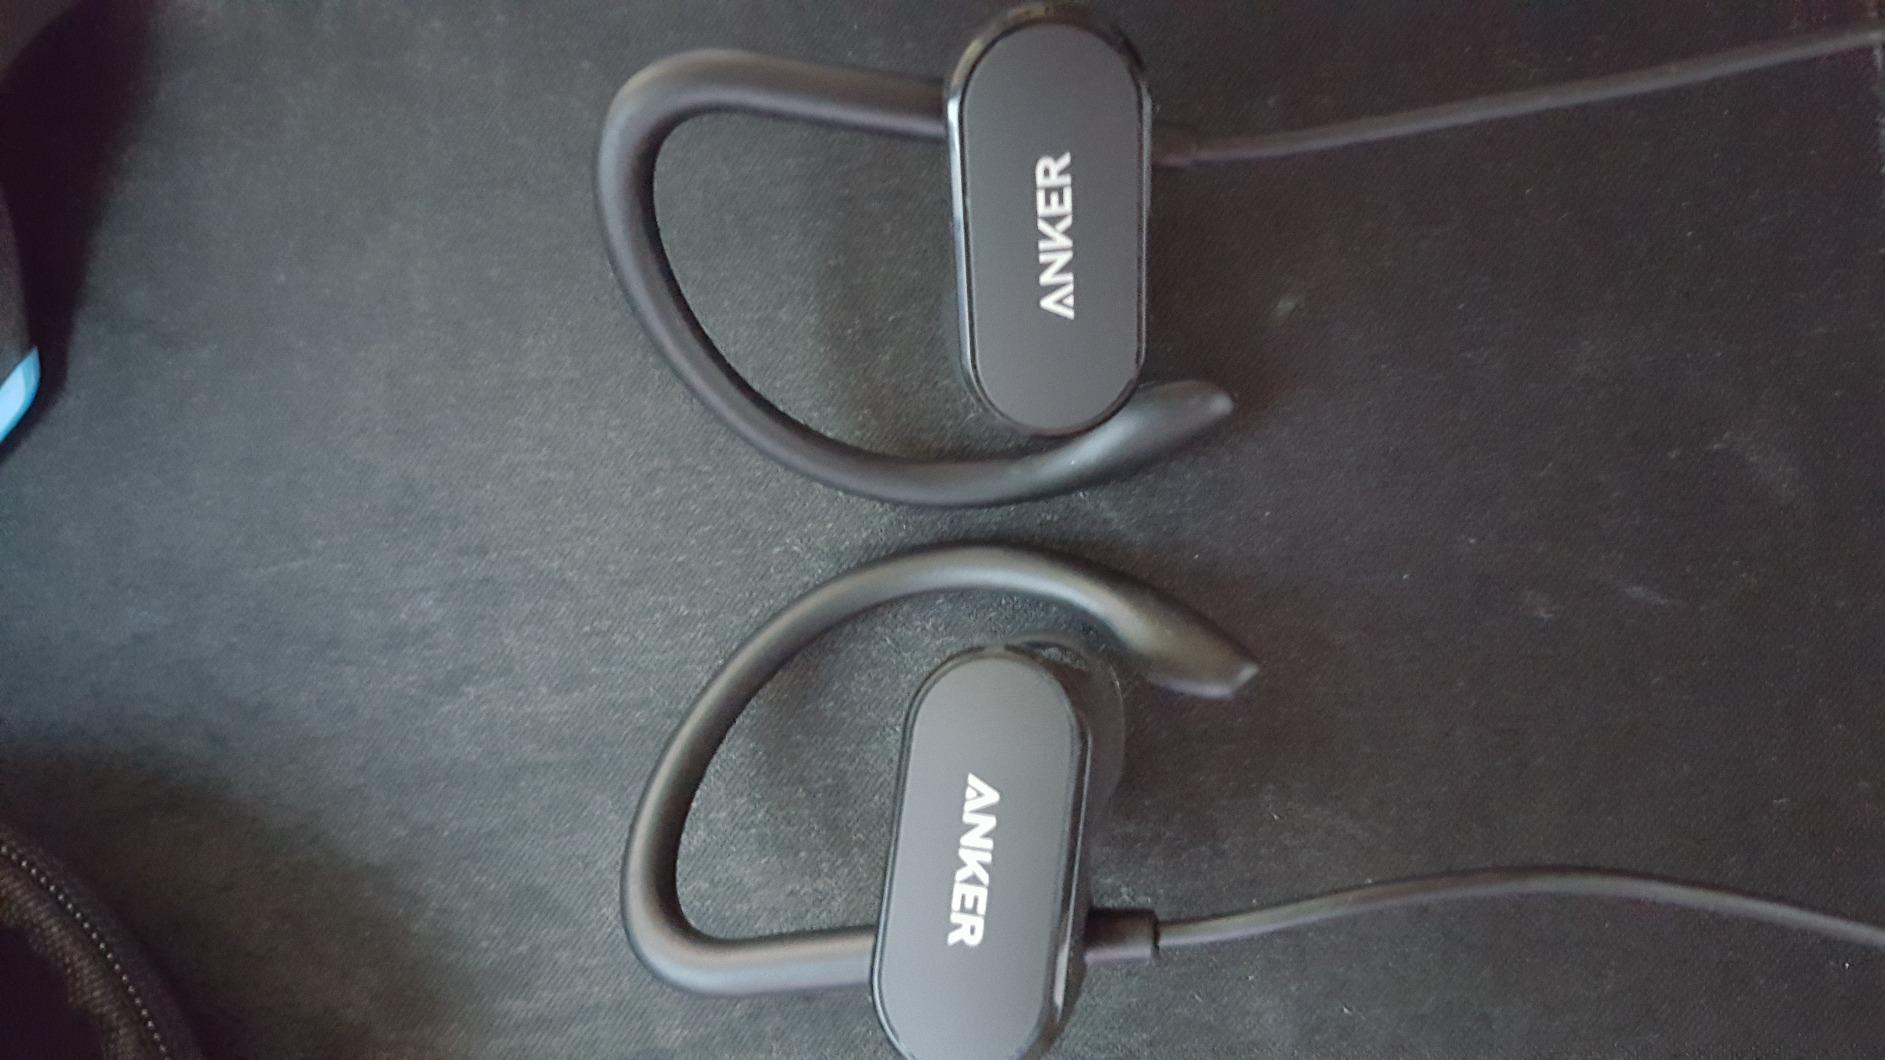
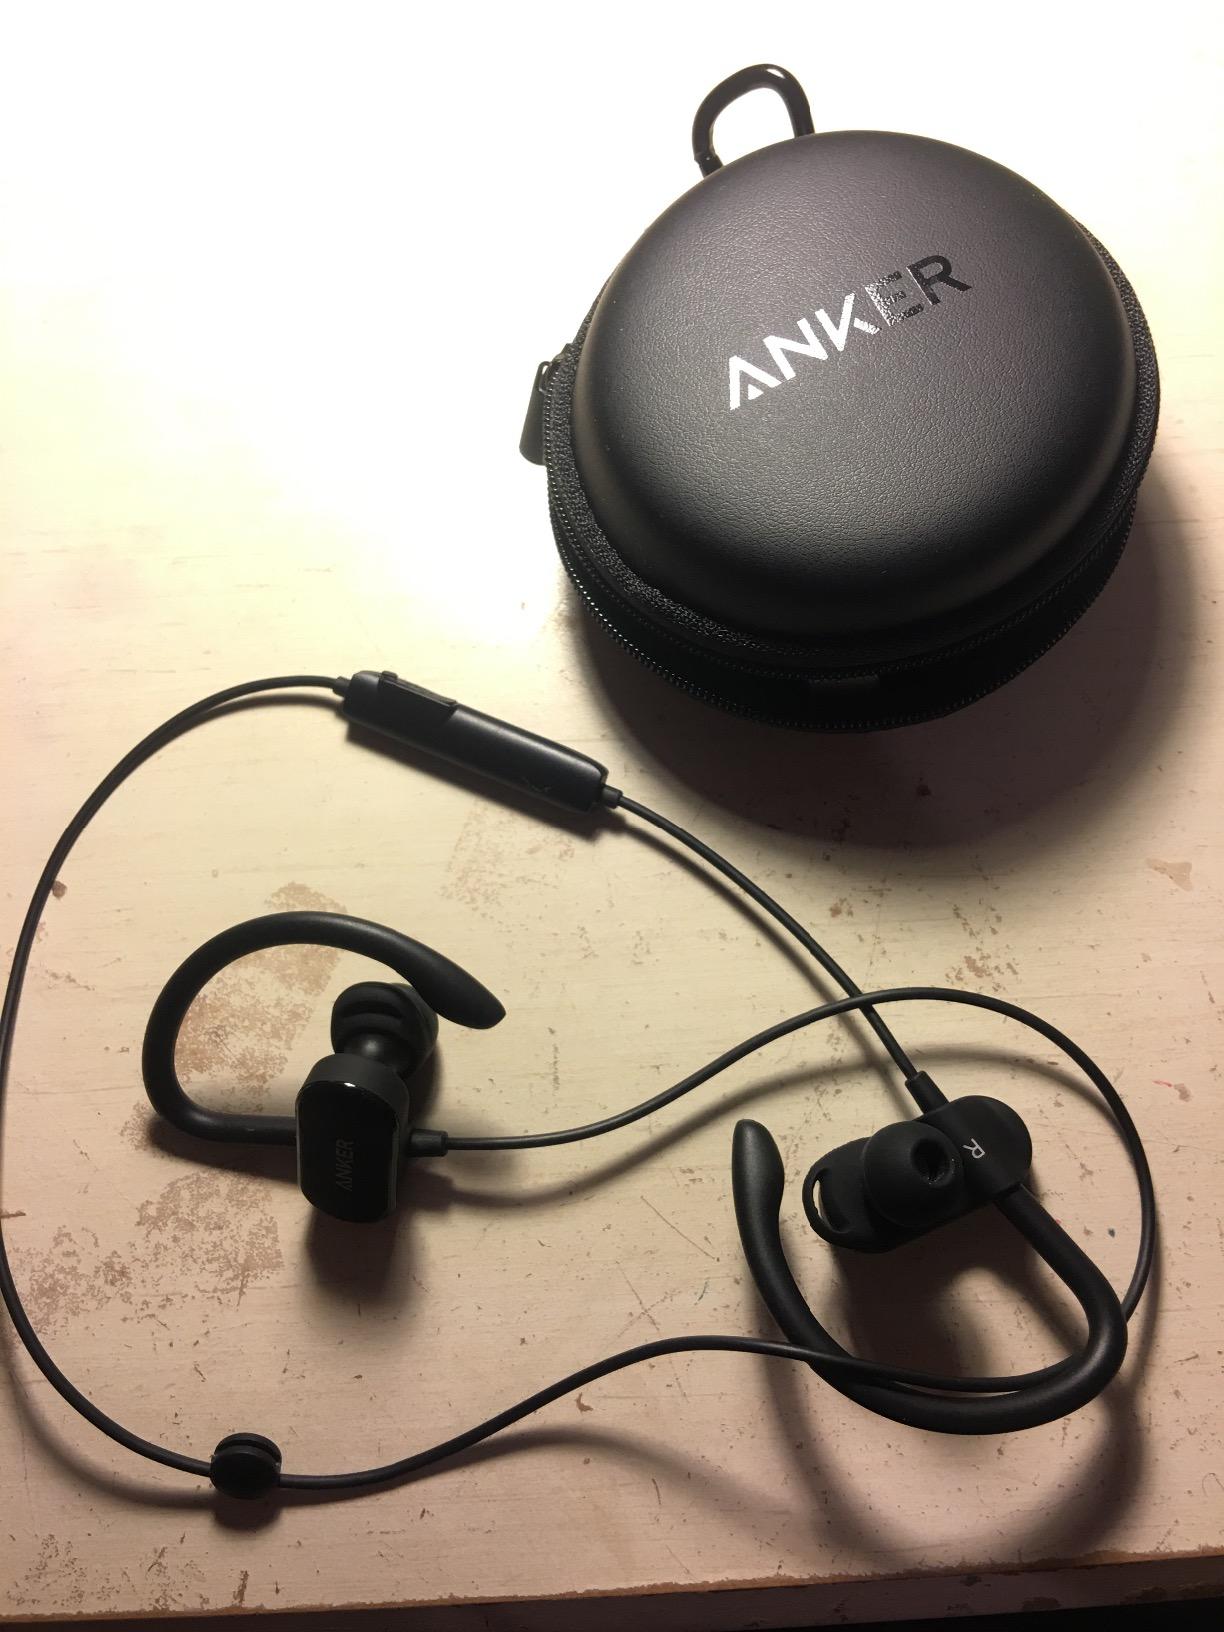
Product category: headphones
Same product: yes